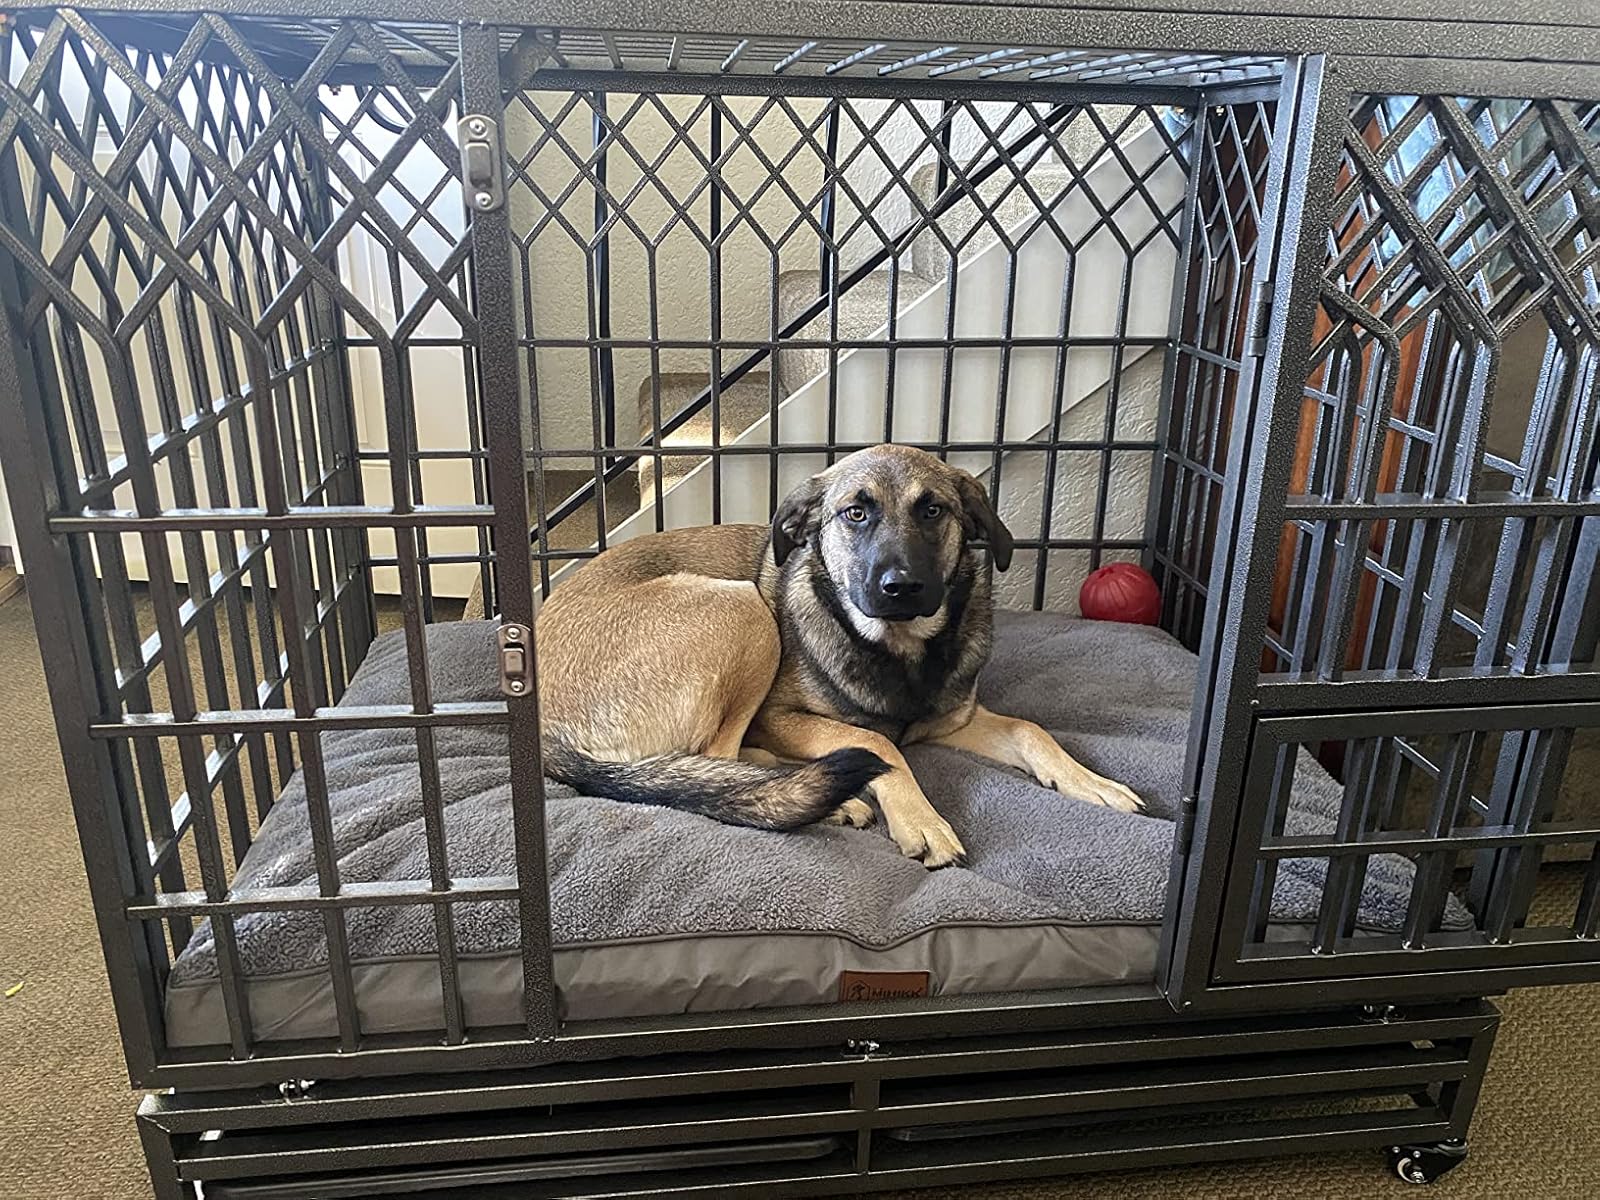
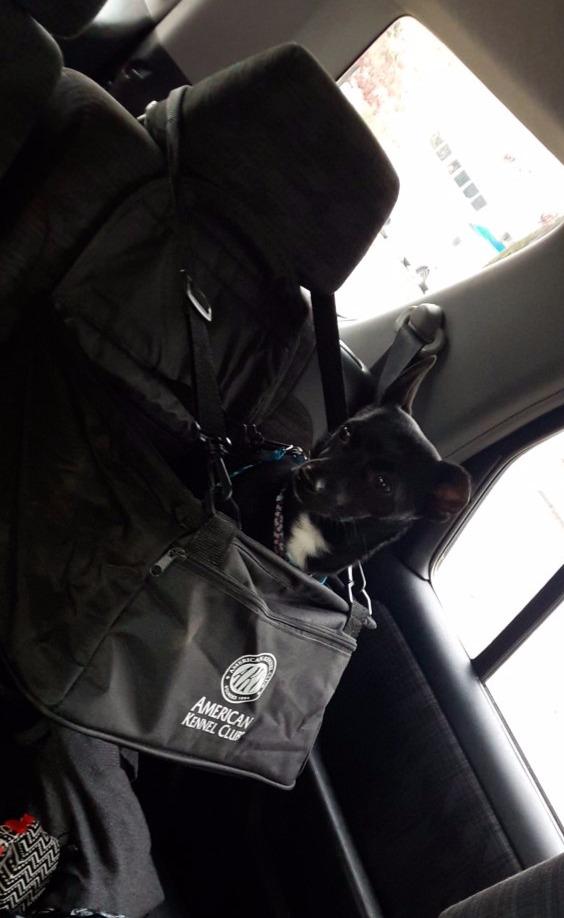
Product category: items_kennel
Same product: no